Greek Genocide Memorial in Piraeus

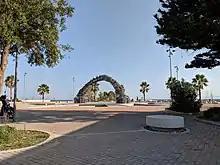

The Greek genocide Memorial in Piraeus is a major monument located in the Greek port city of Piraeus. It commemorates the genocide of the Pontic Greeks. The monument is situated in the Alexandra Square in Piraeus. The work consists of a contemporary sculpture created by artist Panagiotis Tanimanidis, who named it "Pyrrhic Flight." It was formally unveiled at a special ceremony in Piraeus on May 21, 2017. The ceremony marked the first time that memorial events to commemorate the genocide had taken place in Piraeus.